Blind octave

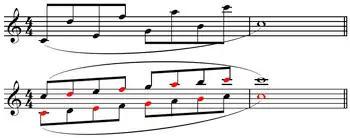
Blind octave passage on C major scale followed regular two octave passage (with blind octave notes in red).

Alternately, a blind octave may occur "in a rapid octave passage when one note of each alternate octave is omitted." The effect is to simulate octave doubling using a solo instrument.